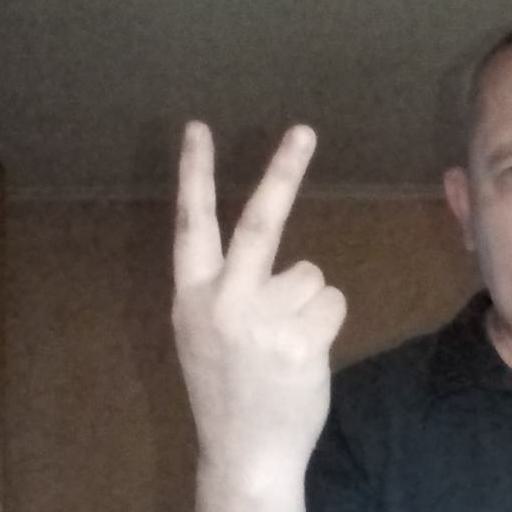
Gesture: peace_inverted